Prince Xavier of Bourbon-Parma

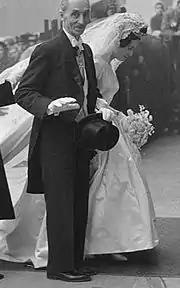
Prince Xavier at the wedding of his daughter Maria Francisca, Paris 1960.

Under leadership of José María Valiente and with the consent of Don Javier, the collegial Carlist executive commenced cautious collaboration with the regime. The young entourage decided to introduce Hugues as representing a new strategy and presenting an offer to Franco. According to another interpretation, Don Javier saw his son's involvement as an opportunity to consider new strategies for long-term gains, and changed course in the hope that the regime might one day crown the younger prince. Still another view was that the changing political course and the political coming of age of Hugues simply coincided. One way or another, starting in 1957 Don Javier gradually permitted his son to assume an increasing role within Carlism.